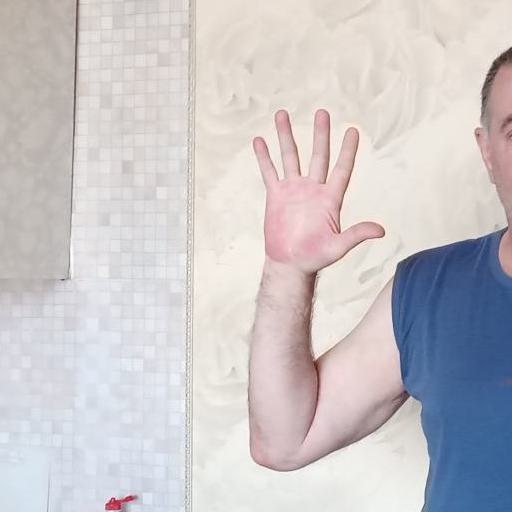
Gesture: palm